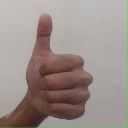
अक्षर: थ